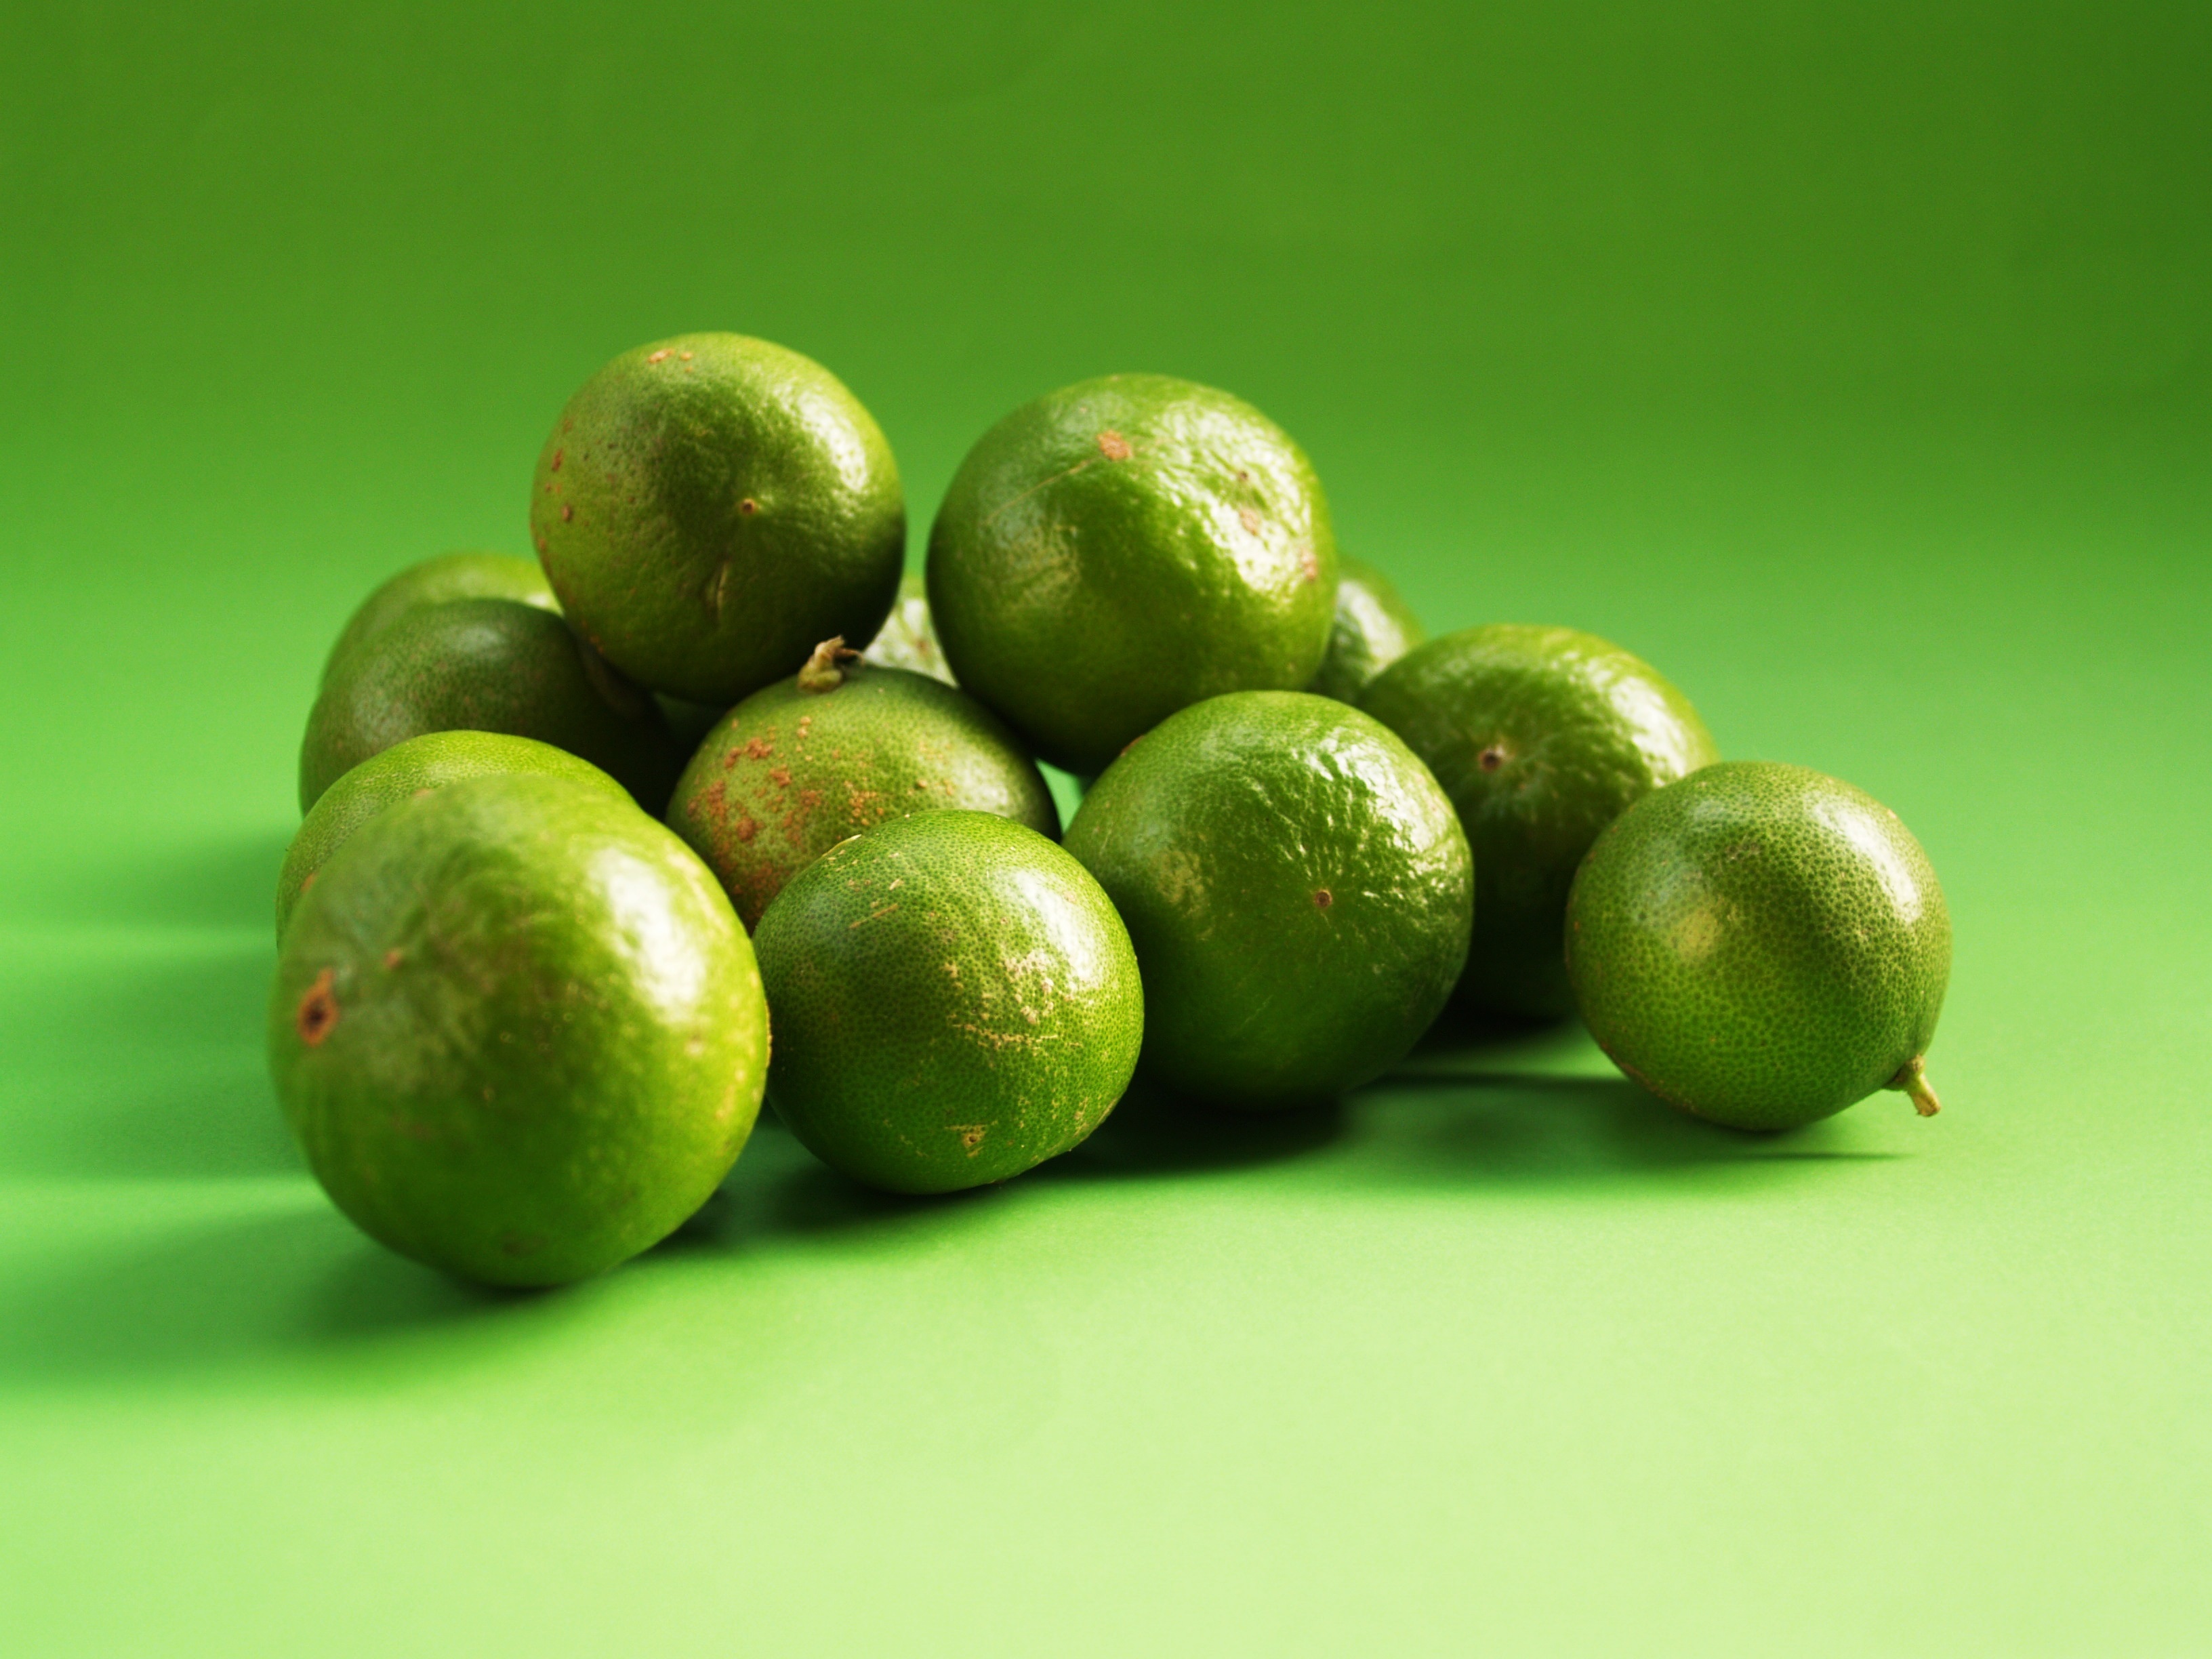
group, plant, fruit, sweet, round, isolated, part, ripe, food, green, ingredient, collection, produce, tropical, color, macro, natural, studio, fresh, set, yellow, closeup, juicy, healthy, eat, slice, lemon, circle, freshness, lime, close up, peel, raw, liqueur, diet, bitter, organic, refreshing, citrus, sour, macro photography, portion, whole, flowering plant, segments, land plant, sweet lemon, key lime, persian lime